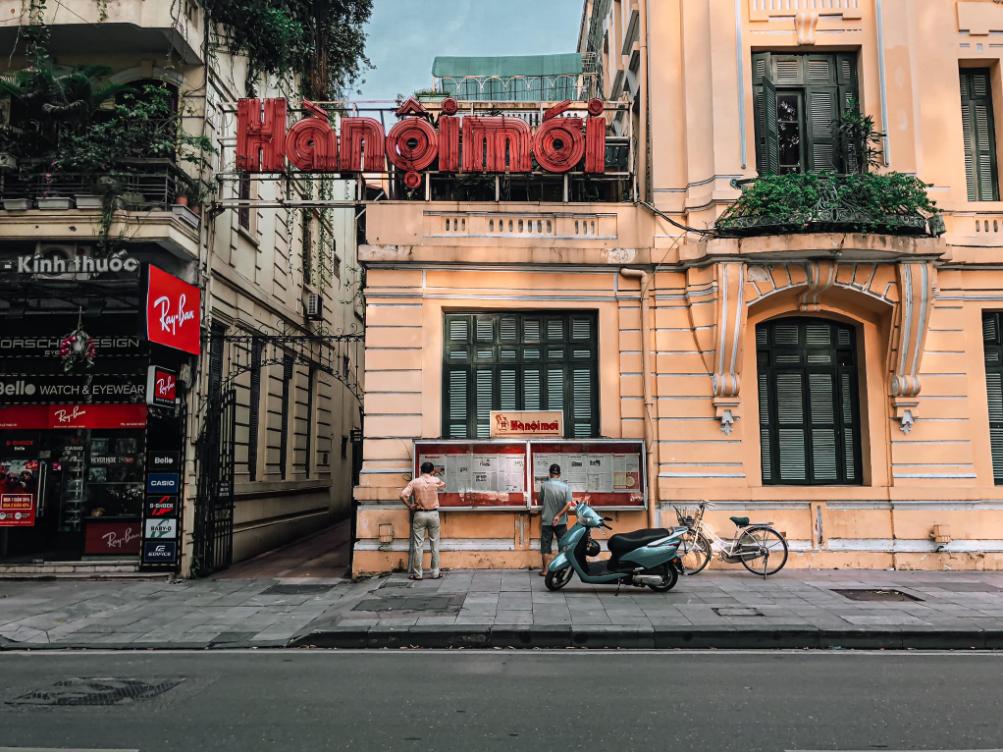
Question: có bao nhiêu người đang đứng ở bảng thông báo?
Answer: có hai người đang đứng ở bản thông báo